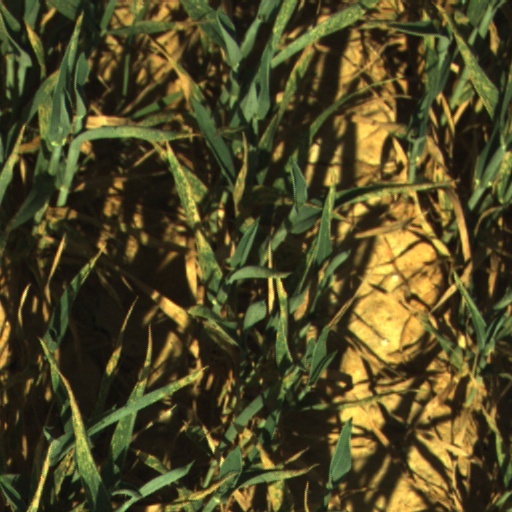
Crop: wheat